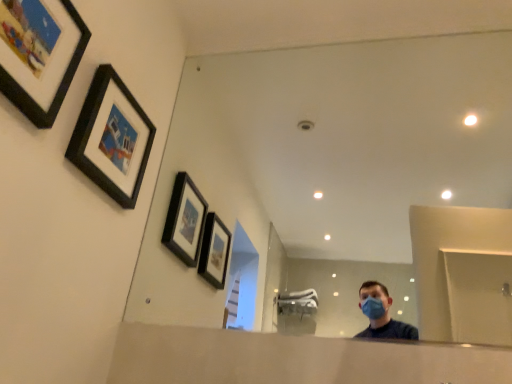
Question: Locate clear glass mirror at center in the image.
Answer: [(0.645, 0.406)]